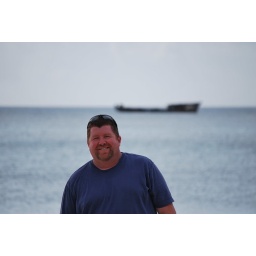
I'm a train wreck, in front of a ship wreck.. haha